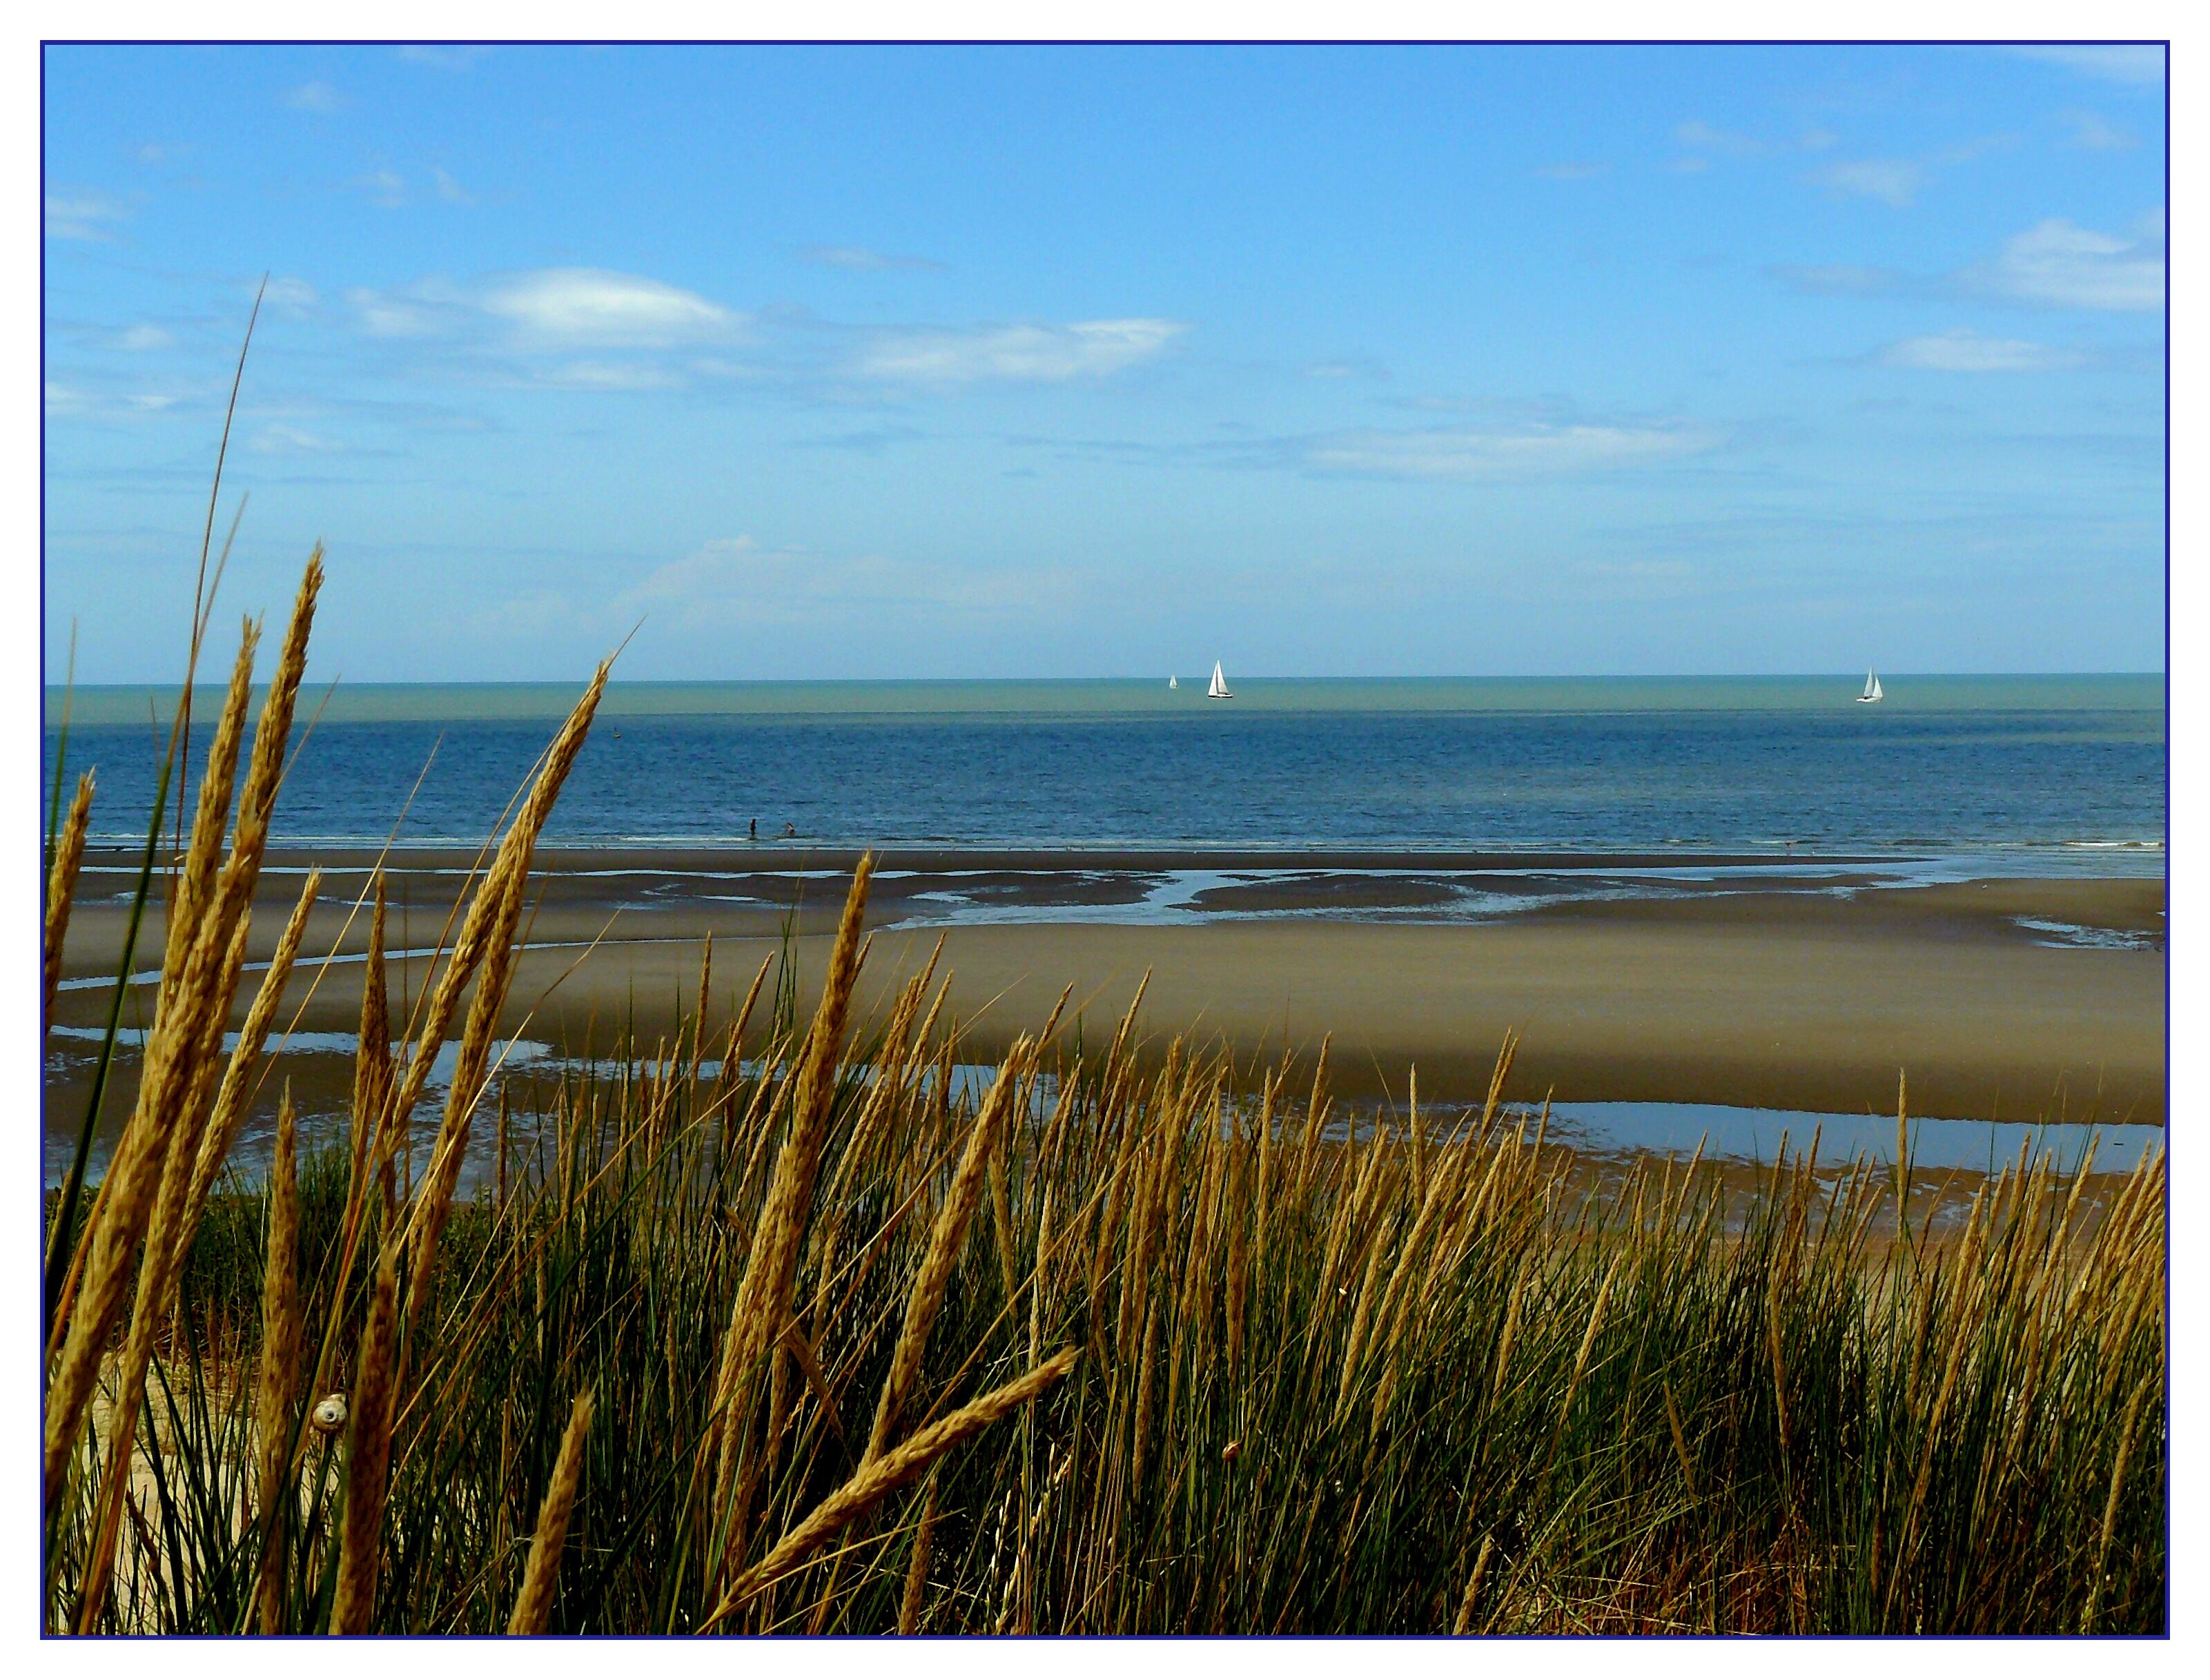
beach, landscape, sea, coast, water, nature, grass, sand, ocean, horizon, marsh, sky, dune, shore, wave, lake, summer, boot, inlet, holiday, bay, blue, rest, colorful, lonely, body of water, dunes, clouds, holidays, wetland, outlook, still, maritime, habitat, silent, idyll, nice weather, north sea, coastal landscape, grasses, sailing boats, ebb, sand beach, by the sea, sea level, grass family, de haan